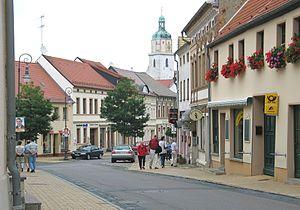
Bad Schmiedeberg est une ville de Saxe-Anhalt en Allemagne.